Defense Supply Center, Columbus

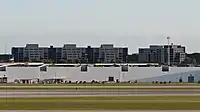
As seen from KCMH

DSCC was formed from the 1993 Base Realignment and Closure Commission which ordered merger of the former: